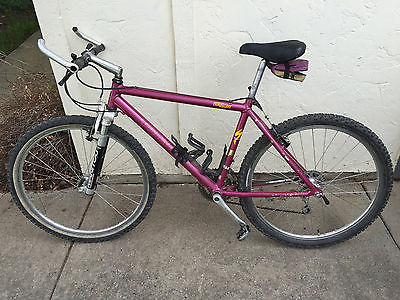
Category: bicycle